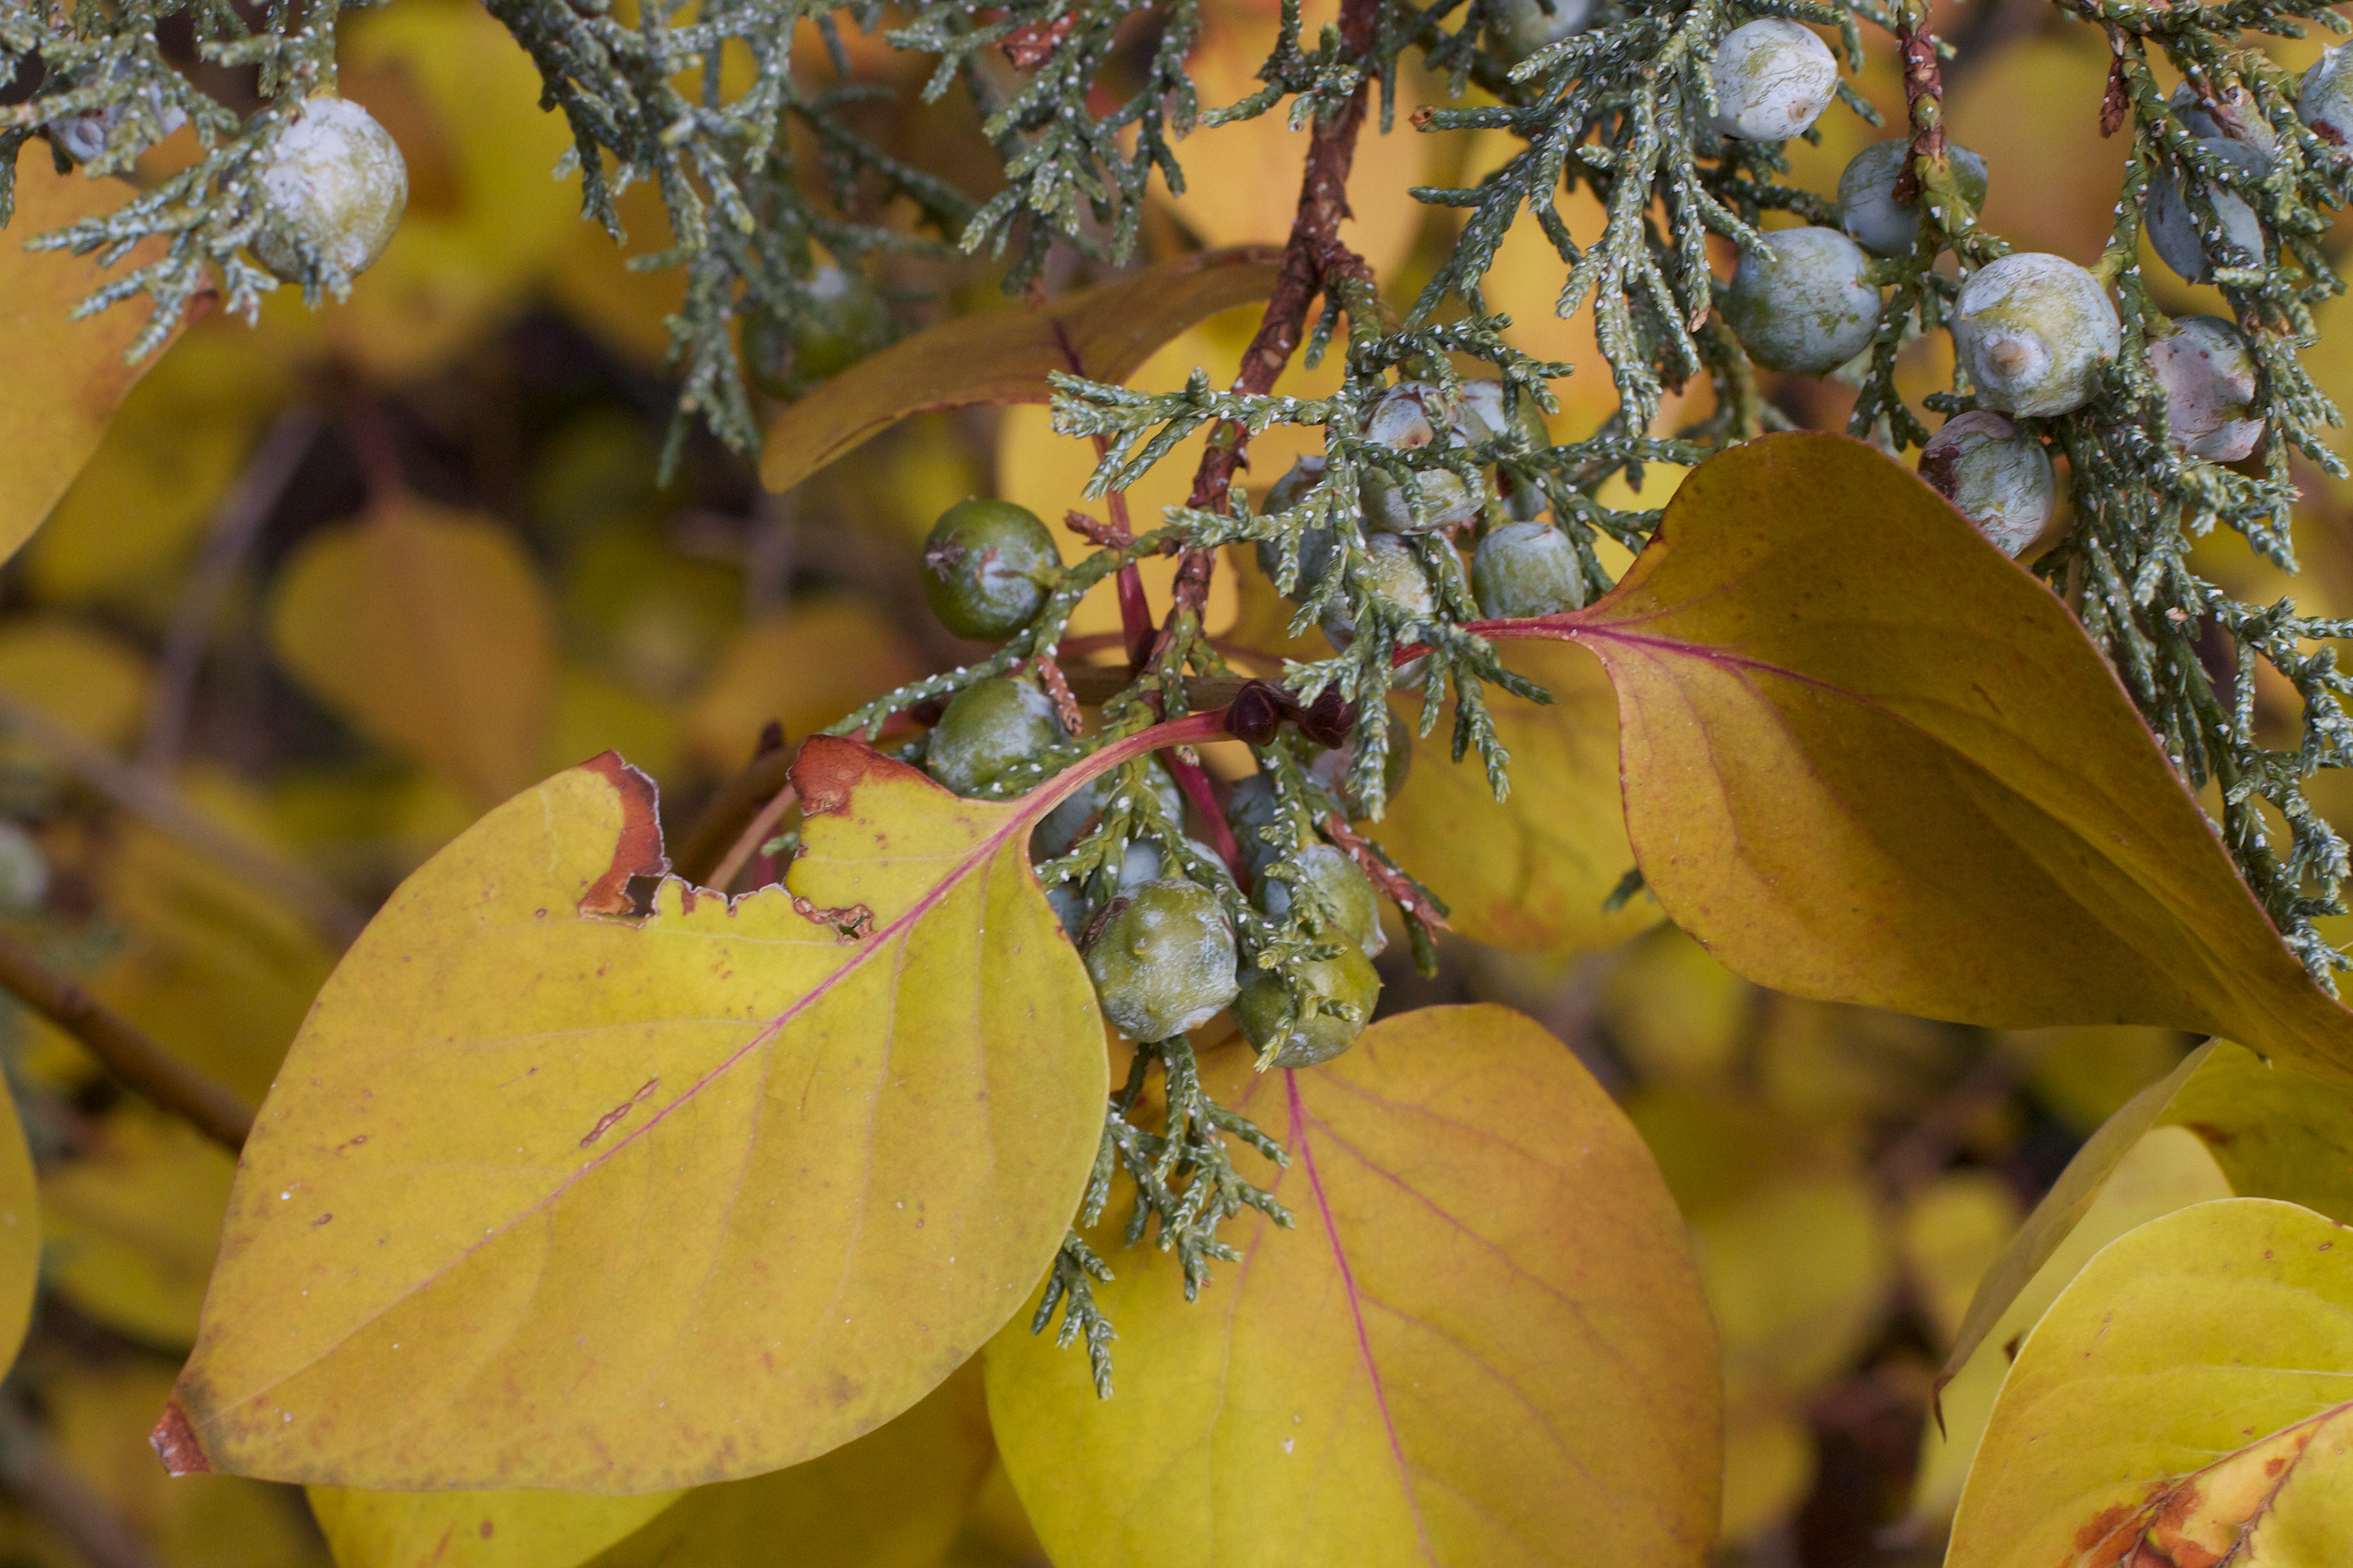
tree, nature, branch, blossom, plant, sunlight, leaf, flower, produce, autumn, botany, yellow, flora, season, wildflower, arizona, shrub, deciduous, macro photography, flowering plant, woody plant, land plant